Harry S Truman Building

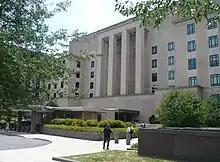
East entrance to the Truman Building

In 2007, more than 8,000 employees worked in the Truman Building. The building houses to of usable space, the corridors take up over , and the roof area is about seven acres (28,000 square meters). There are 44 elevators, over 4,000 windows, and about 34,000 fluorescent light fixtures that provide interior illumination.